The Girl Strike Leader

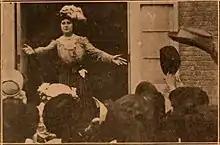
A film still from "The Girl Strike Leader"

The Girl Strike Leader is a 1910 American silent short drama produced by the Thanhouser Company. The film deals with labor relations when Hal Stephens disguises himself and works in a factory he was given by his father. As a laborer, he falls in love with a young working girl named Lou and protects her against a manager. Lou leads a strike when wages are ordered to be cut by 10%, but the strikers return to work on the verge of starvation. Lou, who resists, is saved by Hal who assumes control, restores the wages and removes the previous manager.